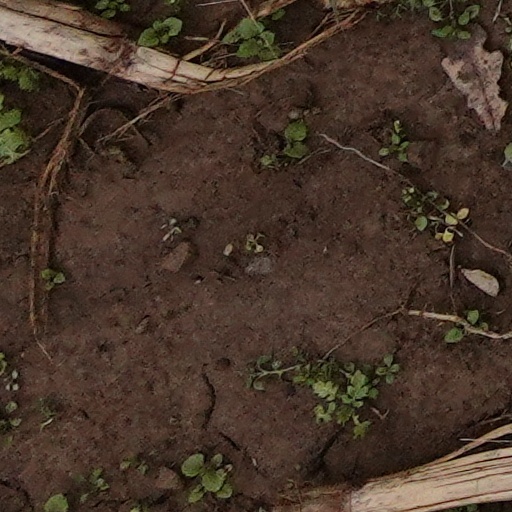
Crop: wheat